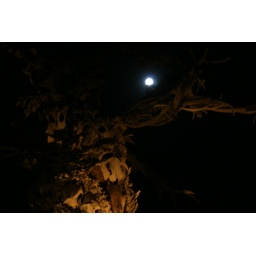
A tree below the Man made mostly of cow and coyote bones.